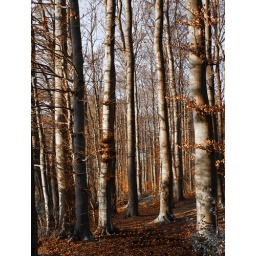
This black and white picture with orange elements was taken in the &amp;quot;Teutoburger Wald&amp;quot; near Bielefeld (Germany).Sony DSLR-300(1/60)f/5,635mmISO 100